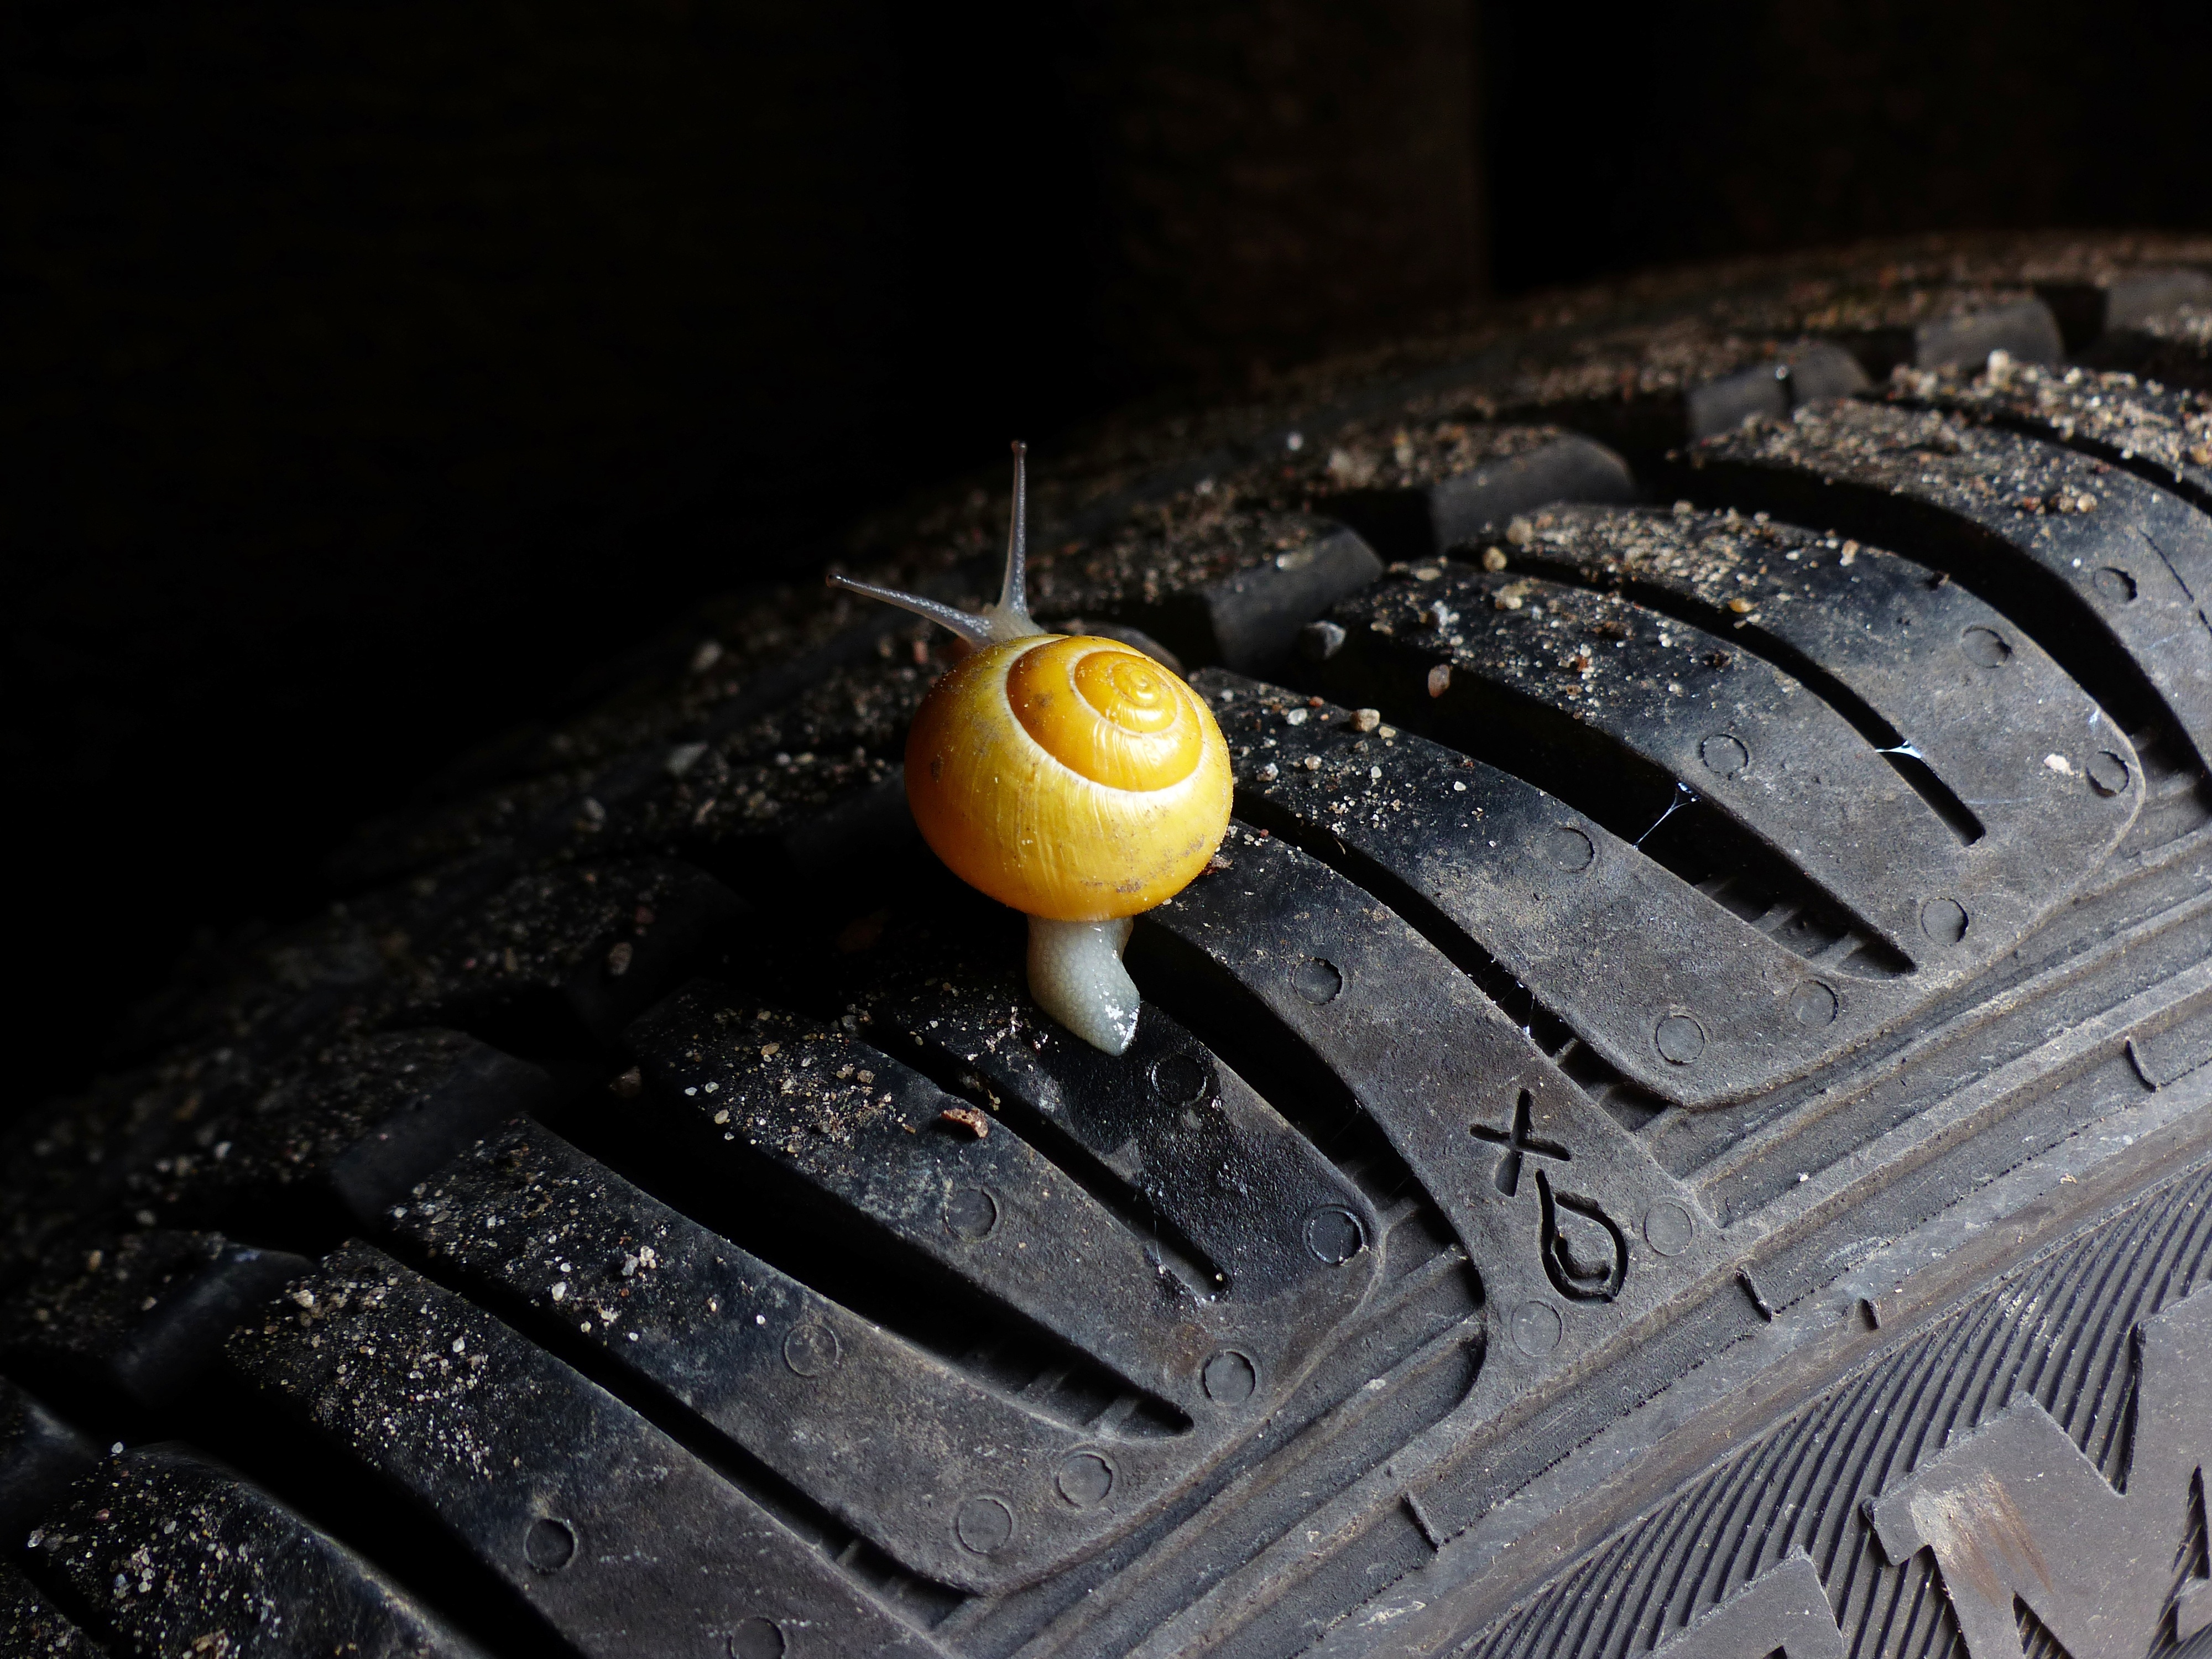
mobile, light, photography, wheel, profile, food, black, speed, tire, close up, curiosity, snail, courage, trust, traction, risk, mobility, macro photography, auto tires, winter tires, mature, self confidence, liability, automotive tire